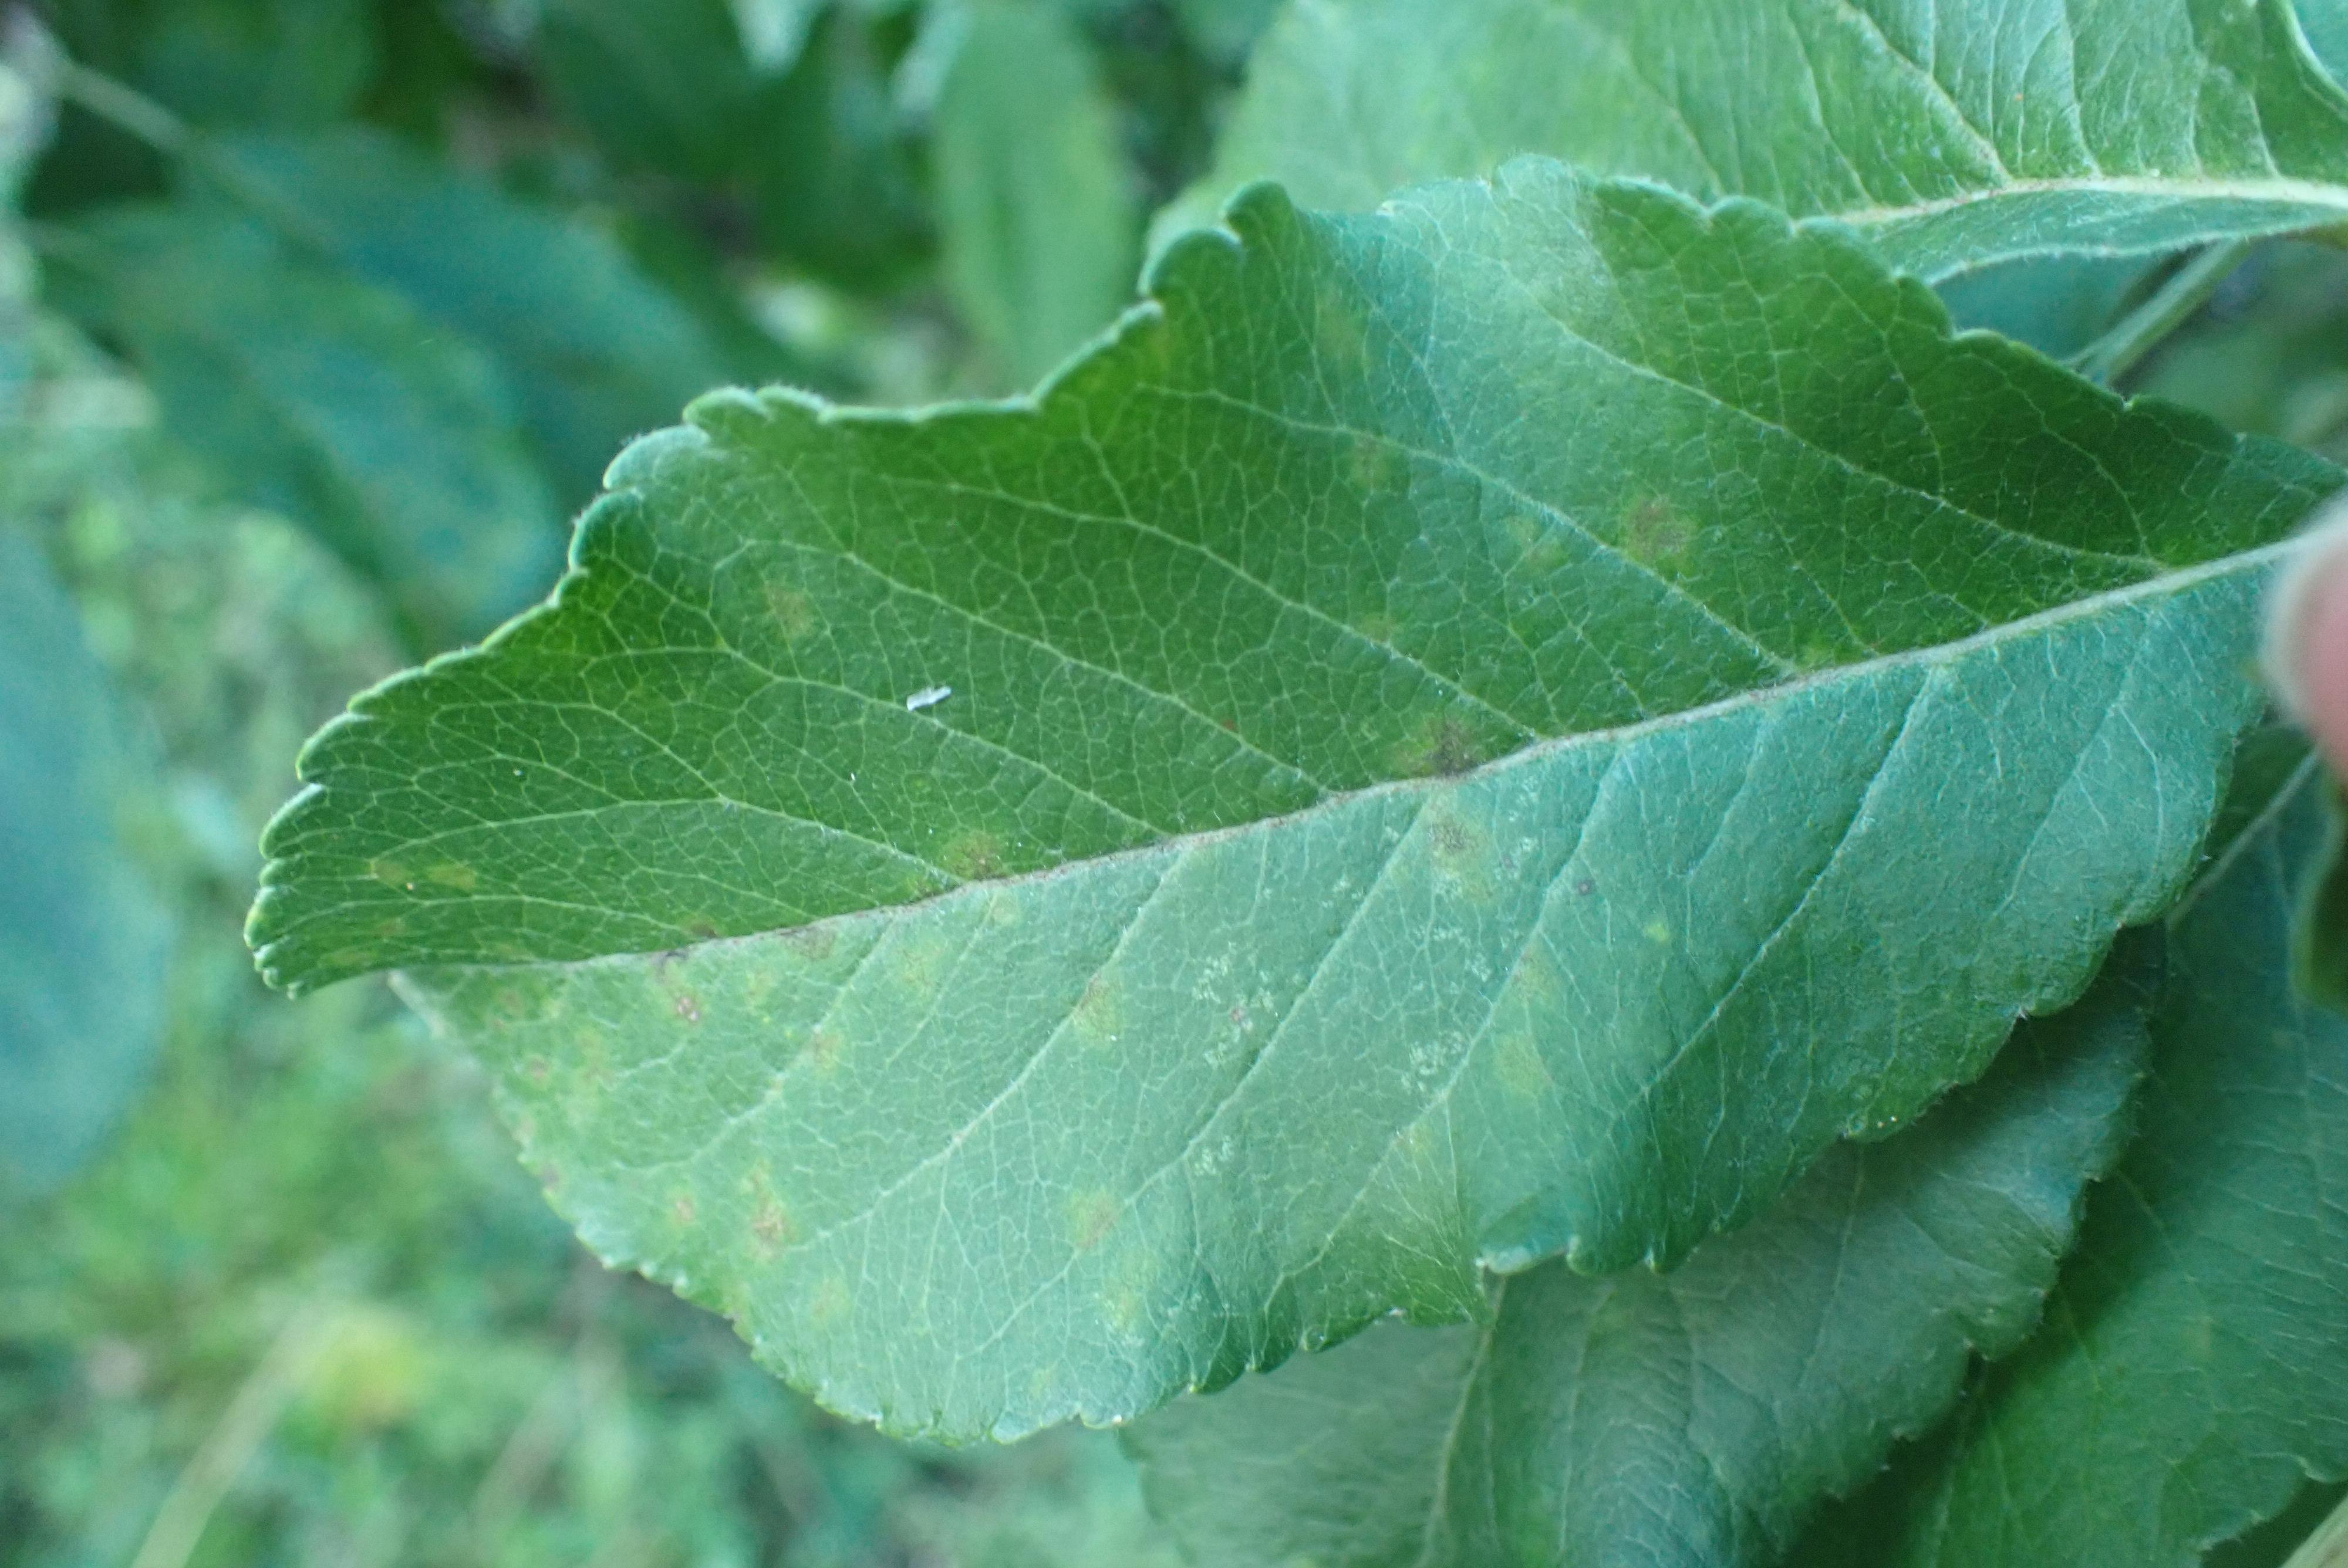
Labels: scab